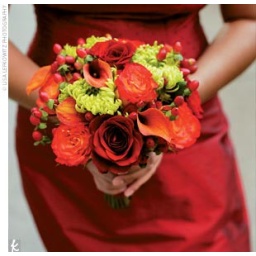
The bridesmaids and flower girl had bouquets in hot colors, including Circus roses and Flame calla lilies